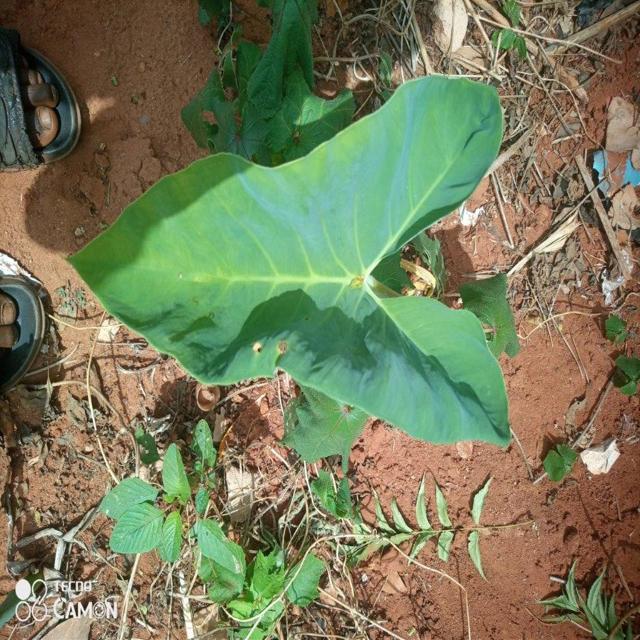
Label: Healthy